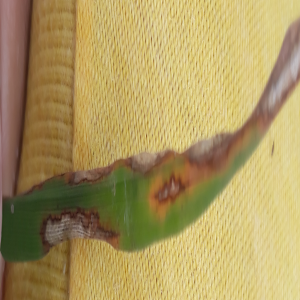
Disease: Blast